Bandar Siraf

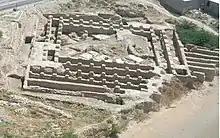
The jameh mosque of Siraf, begun in the 9th century

In the 9th century, Siraf was revamped and expanded exponentially as the sea trade with Asia flourished. The city's congregational mosque, one of the earliest in Iran, was among the items studied by Whitehouse. The mosque was "a huge rectangular structure with a central courtyard set on a raised podium", with a single entrance on the east side (opposite from the qibla). The mosque was built in two phases. The first was in the first half of the 9th century and the second was around 850. There were also several smaller mosques, all with mihrabs projecting onto the outside of the building. There are ruins of the luxurious houses of extremely rich traders who made their wealth through the port's success.